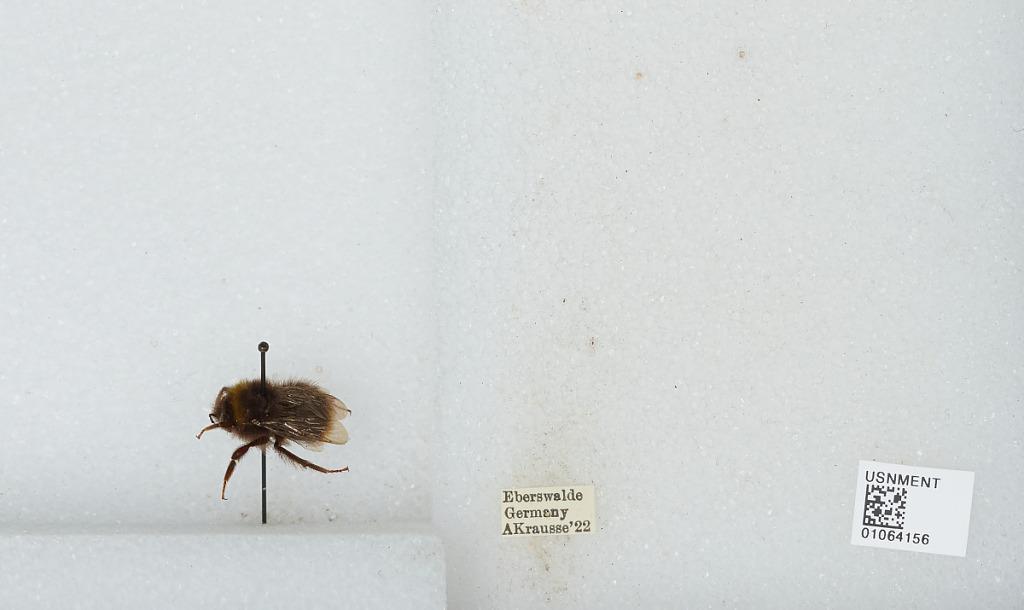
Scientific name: Bombus sp.
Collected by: A. Krausse
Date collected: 1922--
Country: Germany
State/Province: Brandenburg
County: Barnim
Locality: Eberswalde
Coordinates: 52.8356, 13.8182